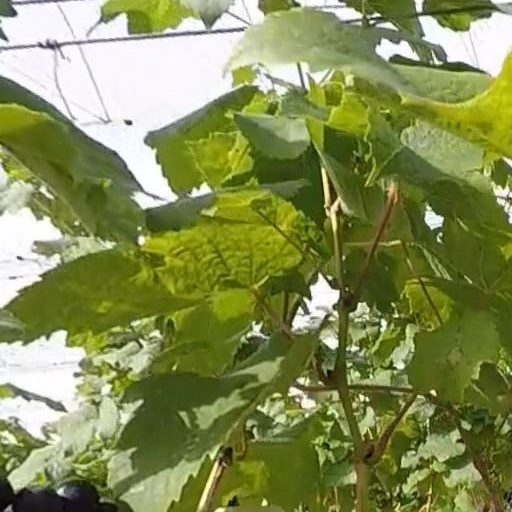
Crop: grape